Montebello station (Quebec)

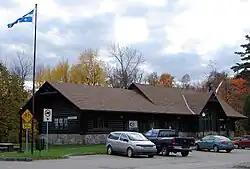
The building now serves as a tourist info centre.

Montebello station was a Canadian Pacific railway station in Montebello, Quebec, which served the nearby Château Montebello hotel and the community of Montebello. Like the hotel, it was built of Red Cedar logs.